History of Essex

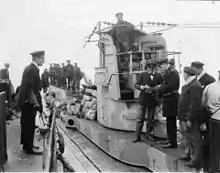
The surrender of the German U-boat force at Harwich, 1918

The rebels gained access to the walled City of London and gained control of the Tower of London. They carried out extensive looting in the capital and executed a number of their enemies, but the revolt began to dissipate after the events at West Smithfield on 15 June, when the Mayor of London, William Walworth, killed the rebel leader Wat Tyler. The rebels prepared to fire arrows at the royal party but the 15 year old King Richard II rode toward the crowd and spoke to them, defusing the situation, in part by making a series of promises he did not subsequently keep.